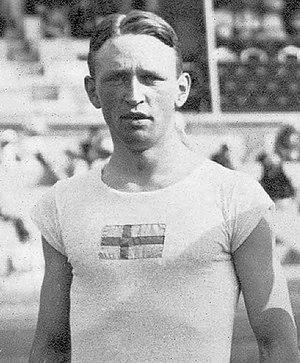
Per Fredrik Ture Person est un athlète suédois spécialiste du sprint. Affilié au Skara Läroverks IF, il mesurait 1,88 m pour 80 kg.